Harald Ringstorff

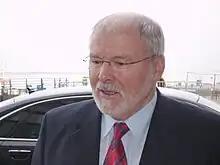
Ringstorff in 2008

Harald Ringstorff (25 September 1939 – 19 November 2020) was a German politician of the Social Democratic Party (SPD) and the Minister President of the state of Mecklenburg-Vorpommern. He headed a coalition government of the SPD and PDS (since 2007 the Left Party, Die Linke) from 1998 until 2006, and subsequently headed a coalition between the SPD and CDU. With a term of almost ten years, he is the longest-serving former incumbent to date (as of 2024). He served as President of the Bundesrat in 2006/07.